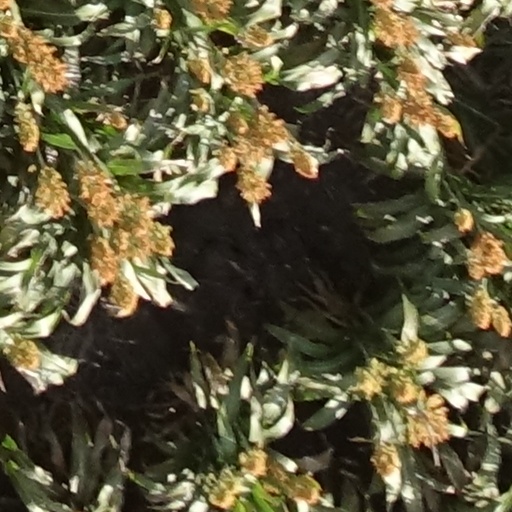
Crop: sorghum